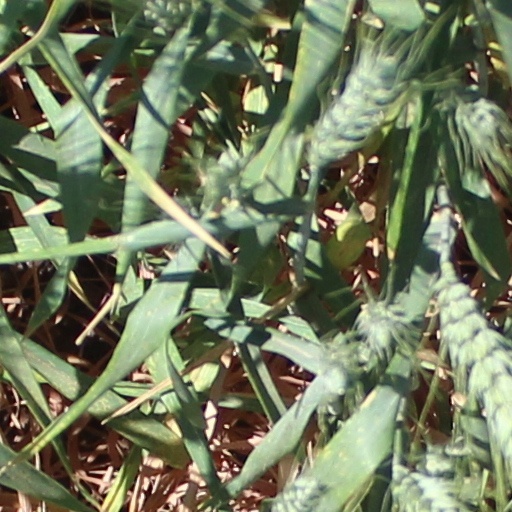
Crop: wheat